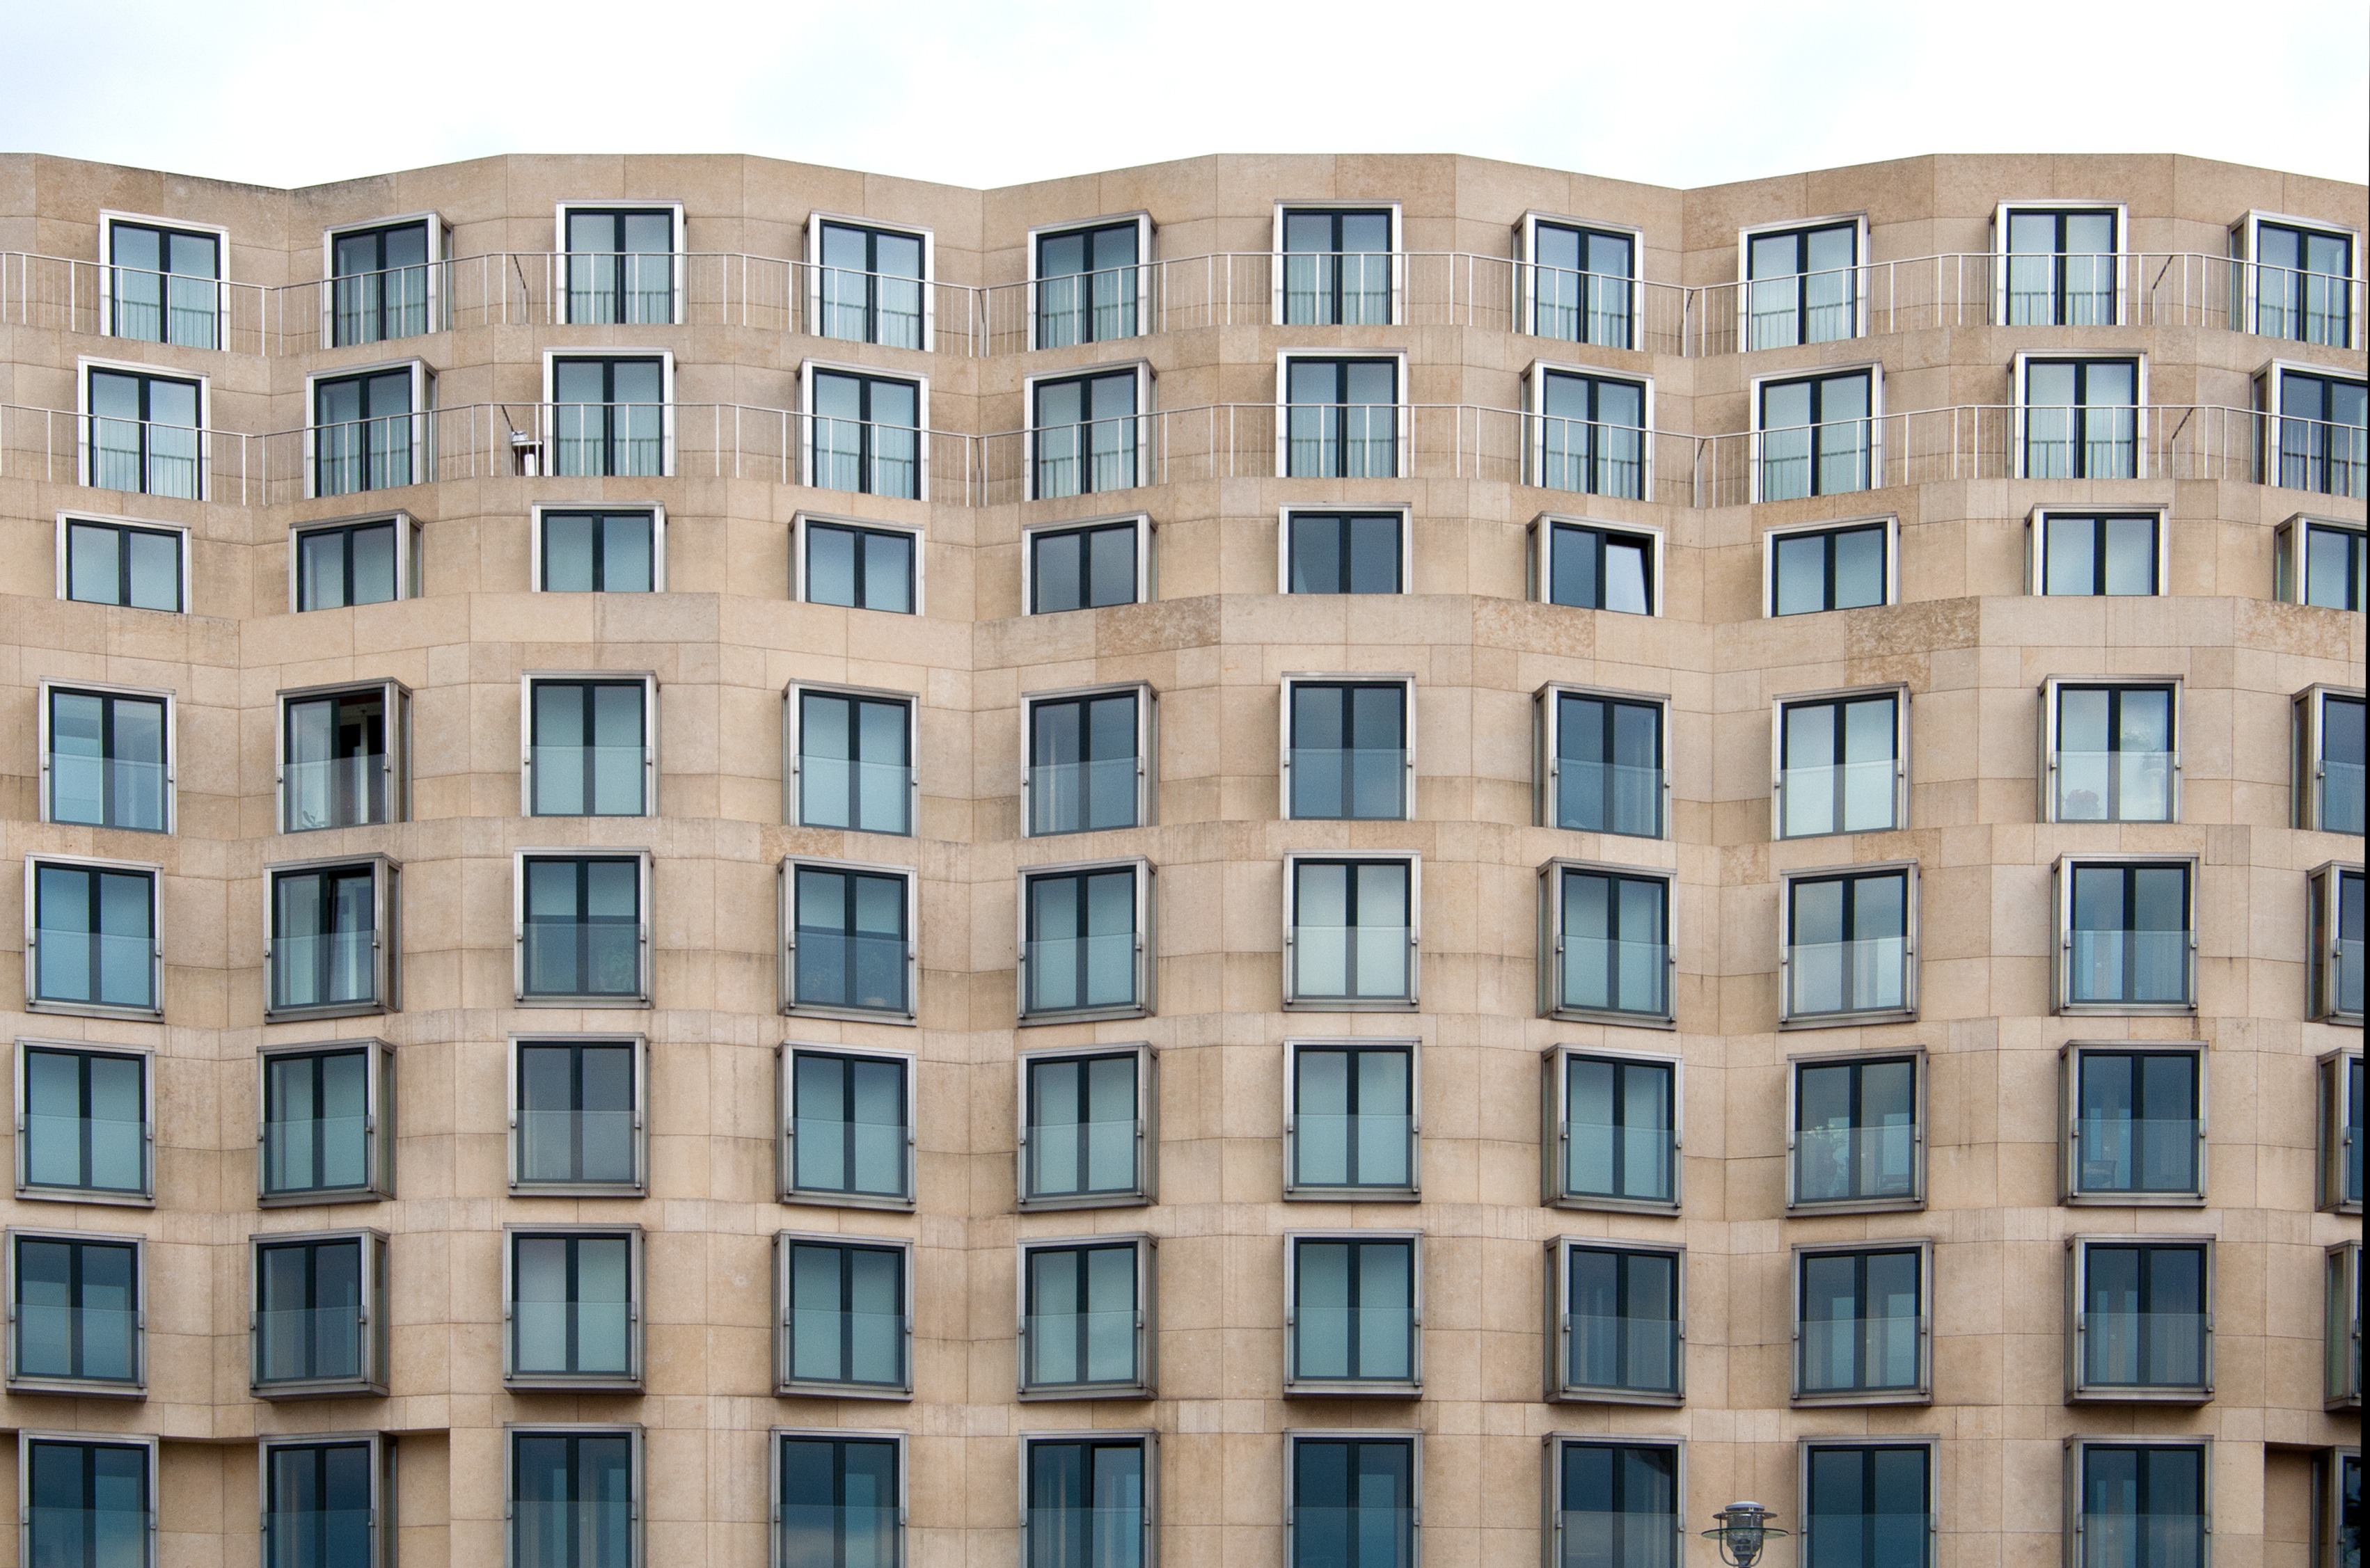
architecture, window, building, facade, property, apartment, tower block, berlin, condominium, neighbourhood, residential area